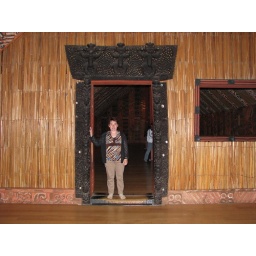
me in doorway of Maori meeting house - shoes removed to show respect